2014 New Year Honours

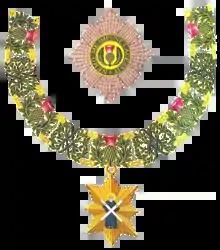
The star and collar of the Order of the Thistle

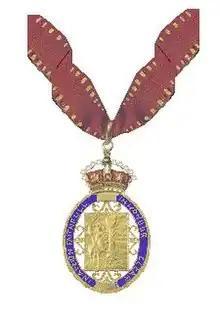
The riband and badge of a Member of the Order of the Companions of Honour

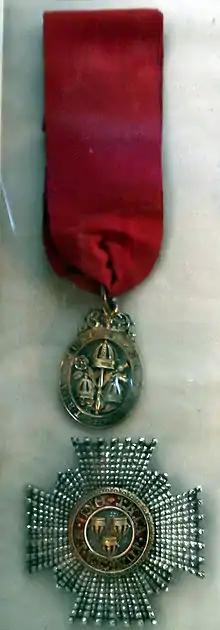
Badge of a Knight Commander of the Civil Division of the Order of the Bath

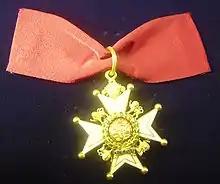
Badge of a Companion of the Military Division of the Order of the Bath

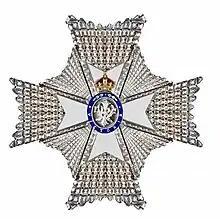
Insignia of a Knight / Dames Commander of the Royal Victorian Order

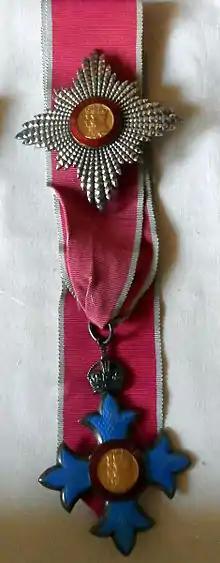
Insignia of a Knight Commander of the Order of the British Empire

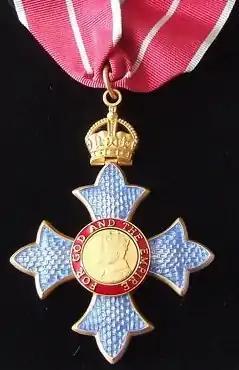
Neck badge of a Commander of the Military Division of the Order of the British Empire

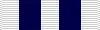
Ribbon bar of the Queen's Police Medal for Merit, as awarded for Distinguished Service

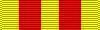
Ribbon bar of the Queen's Fire Service Medal for Merit, as awarded for Distinguished Service

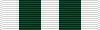
Ribbon bar of the Queen's Ambulance Service Medal for Merit, as awarded for Distinguished Service

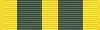
Ribbon bar of the Queen's Volunteer Reserves Medal

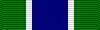
Ribbon bar of the Overseas Territories Police Medal for Merit, as awarded for Meritorious Service

Below are the individuals appointed by Elizabeth II in her right as Queen of New Zealand, on advice of the Cook Islands Government.